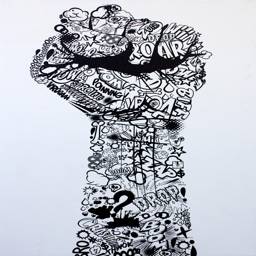
digital art selected for the #